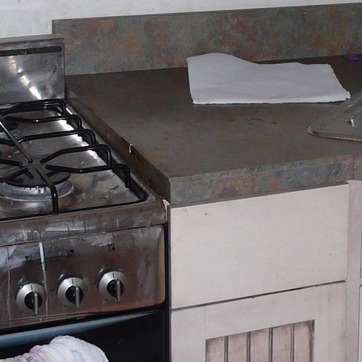
Material: polishedstone